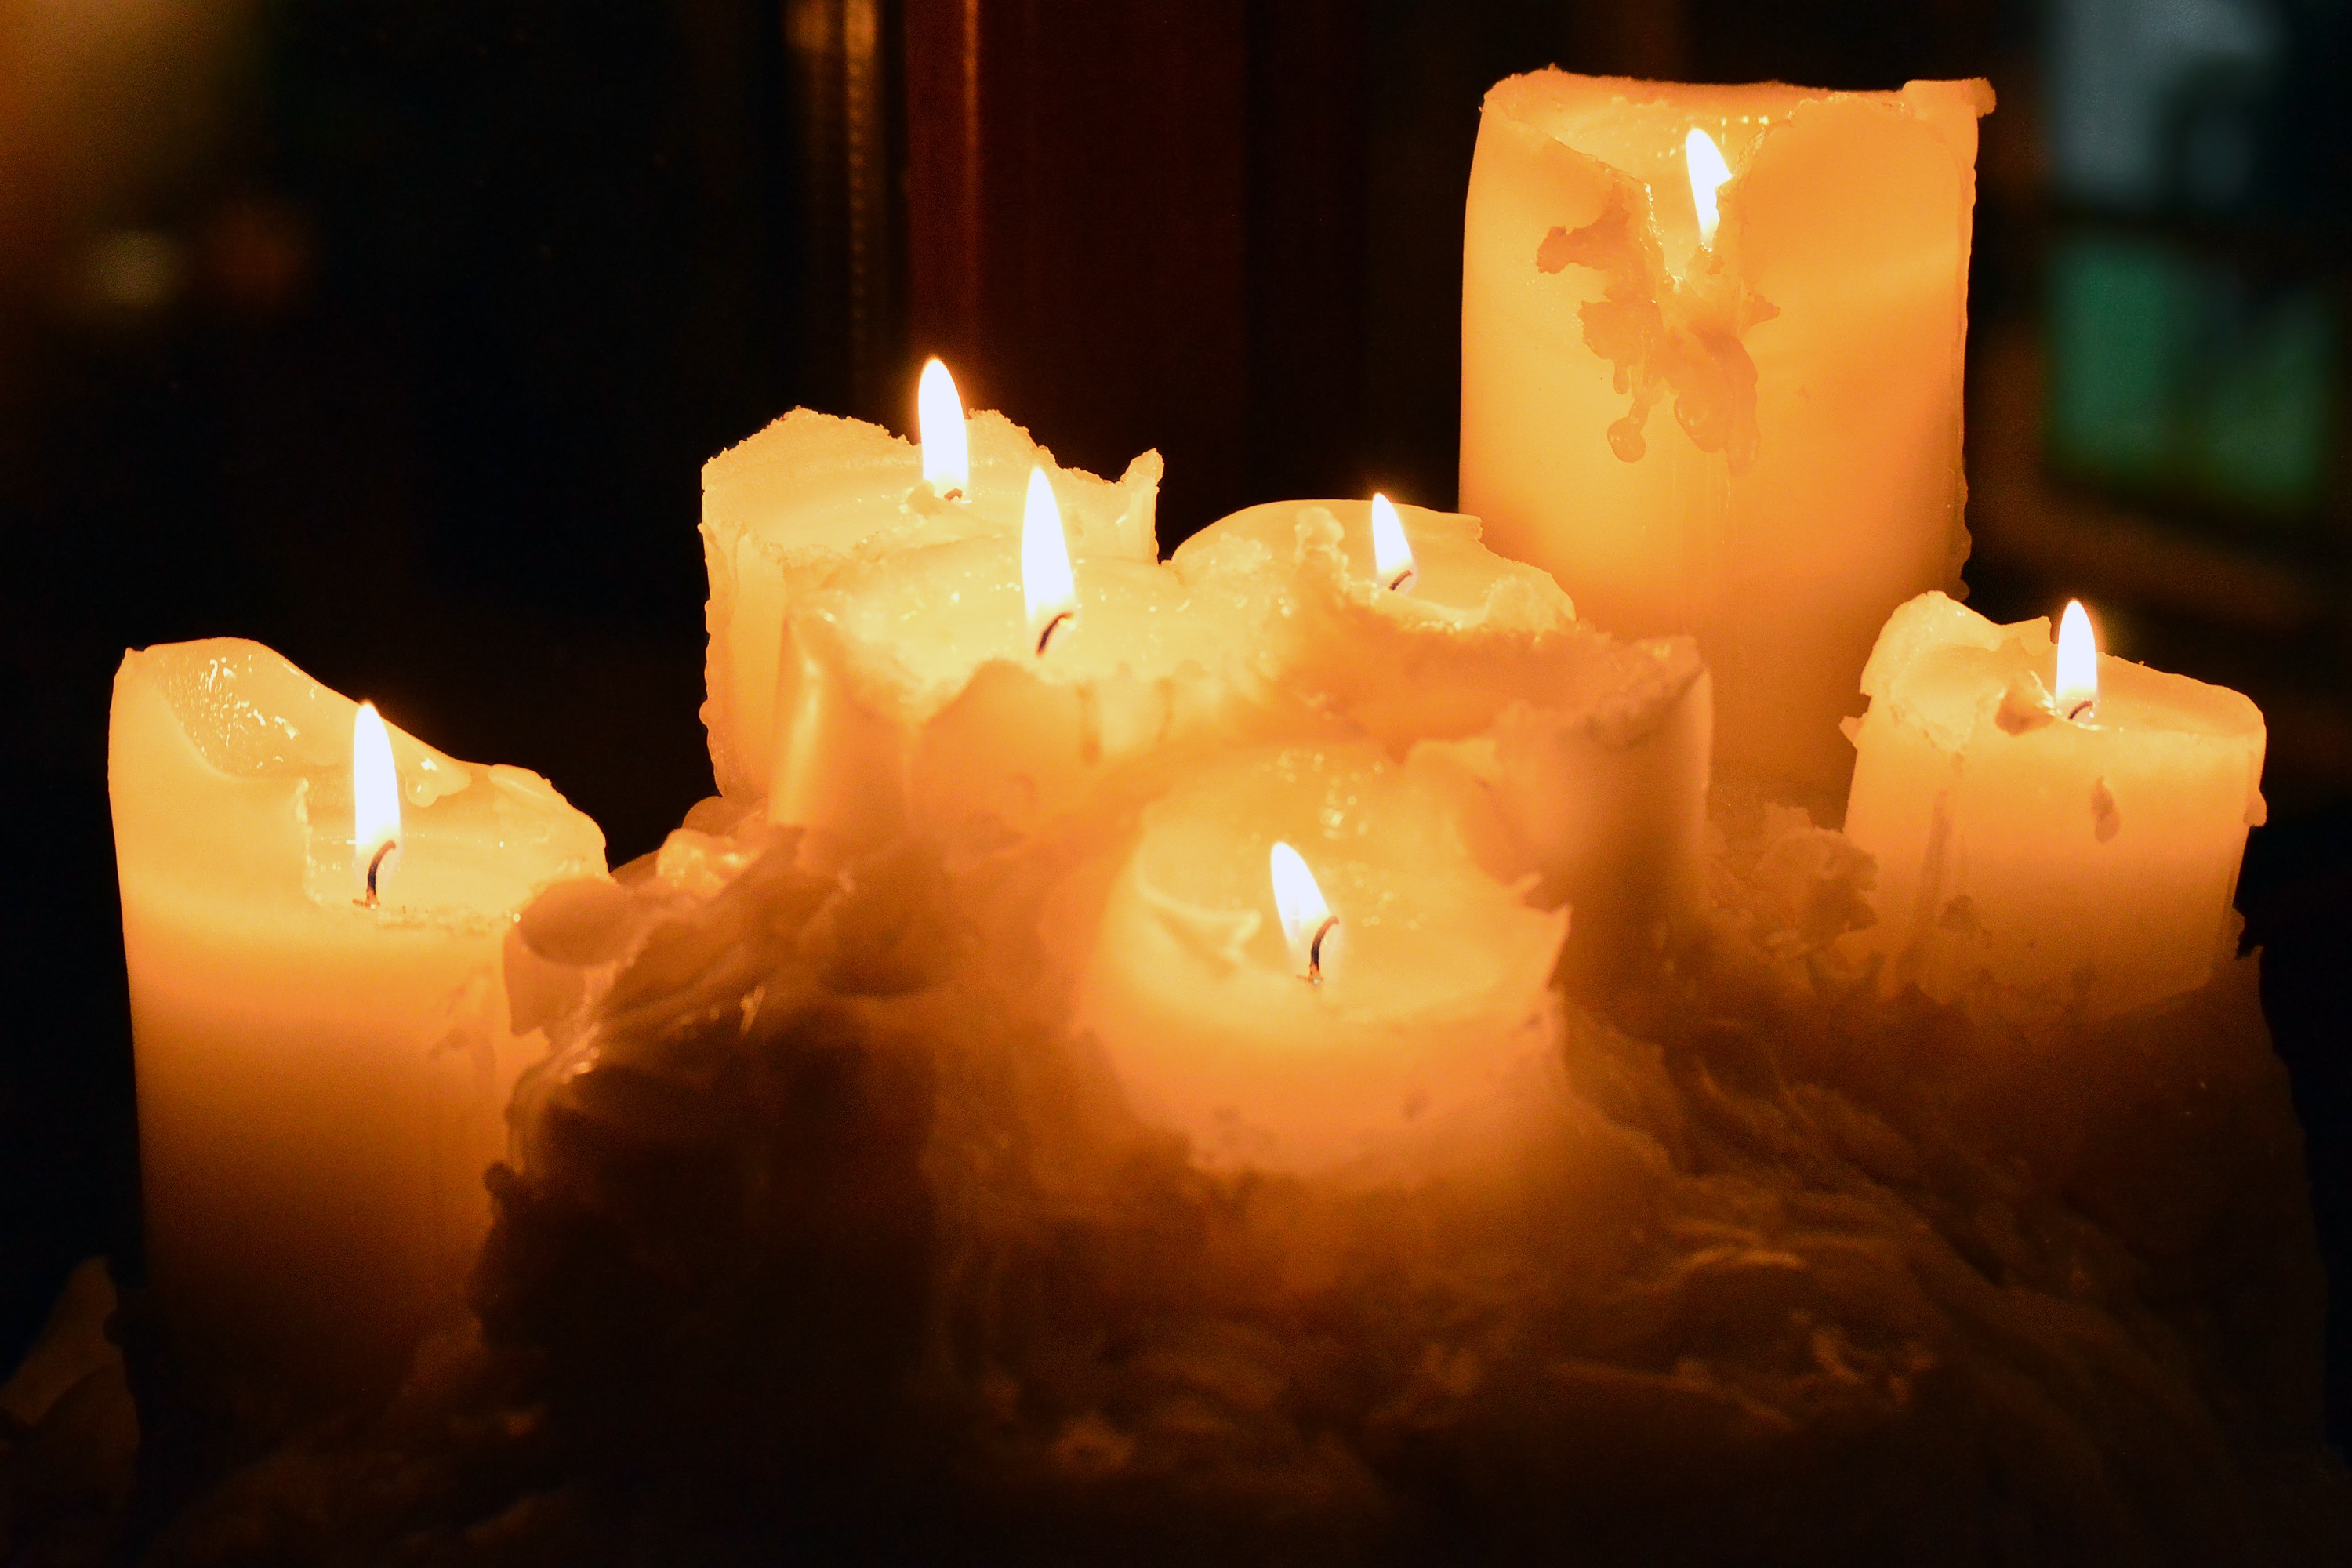
light, glowing, group, white, night, window, dark, evening, decoration, orange, flame, fire, romantic, darkness, yellow, candle, lighting, decor, illuminated, candles, burning, big, melting, thick, candlelight, lit, illumination, seven, wax, gleaming, clump